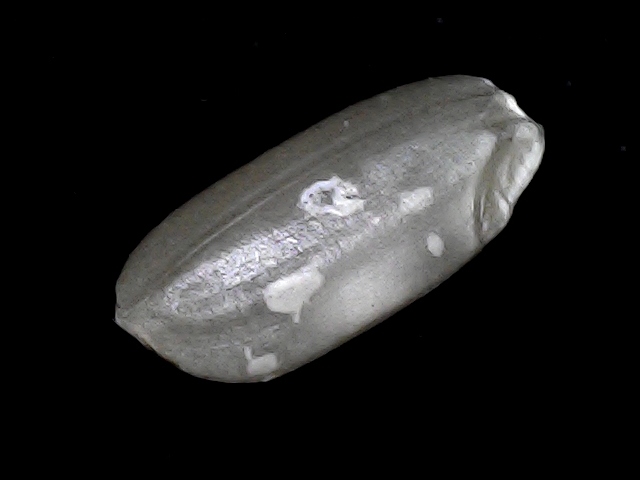
Rice variety: BD33